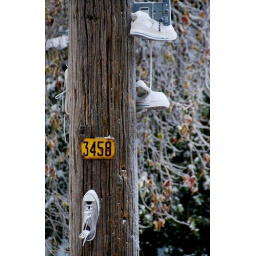
converse shoes nailed to a telephone pole in north portland